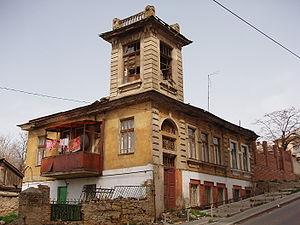
Léon Trotski, de son vrai nom Lev Davidovitch Bronstein, né le 26 octobre 1879 à Ianovka et mort assassiné le 21 août 1940 à Mexico, est un révolutionnaire communiste et homme politique russo-soviétique.